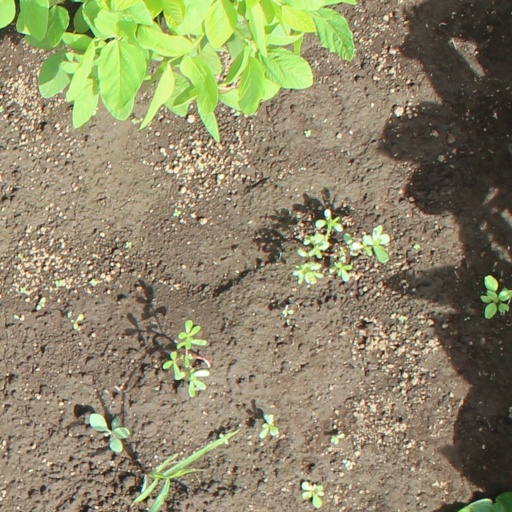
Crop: soybean